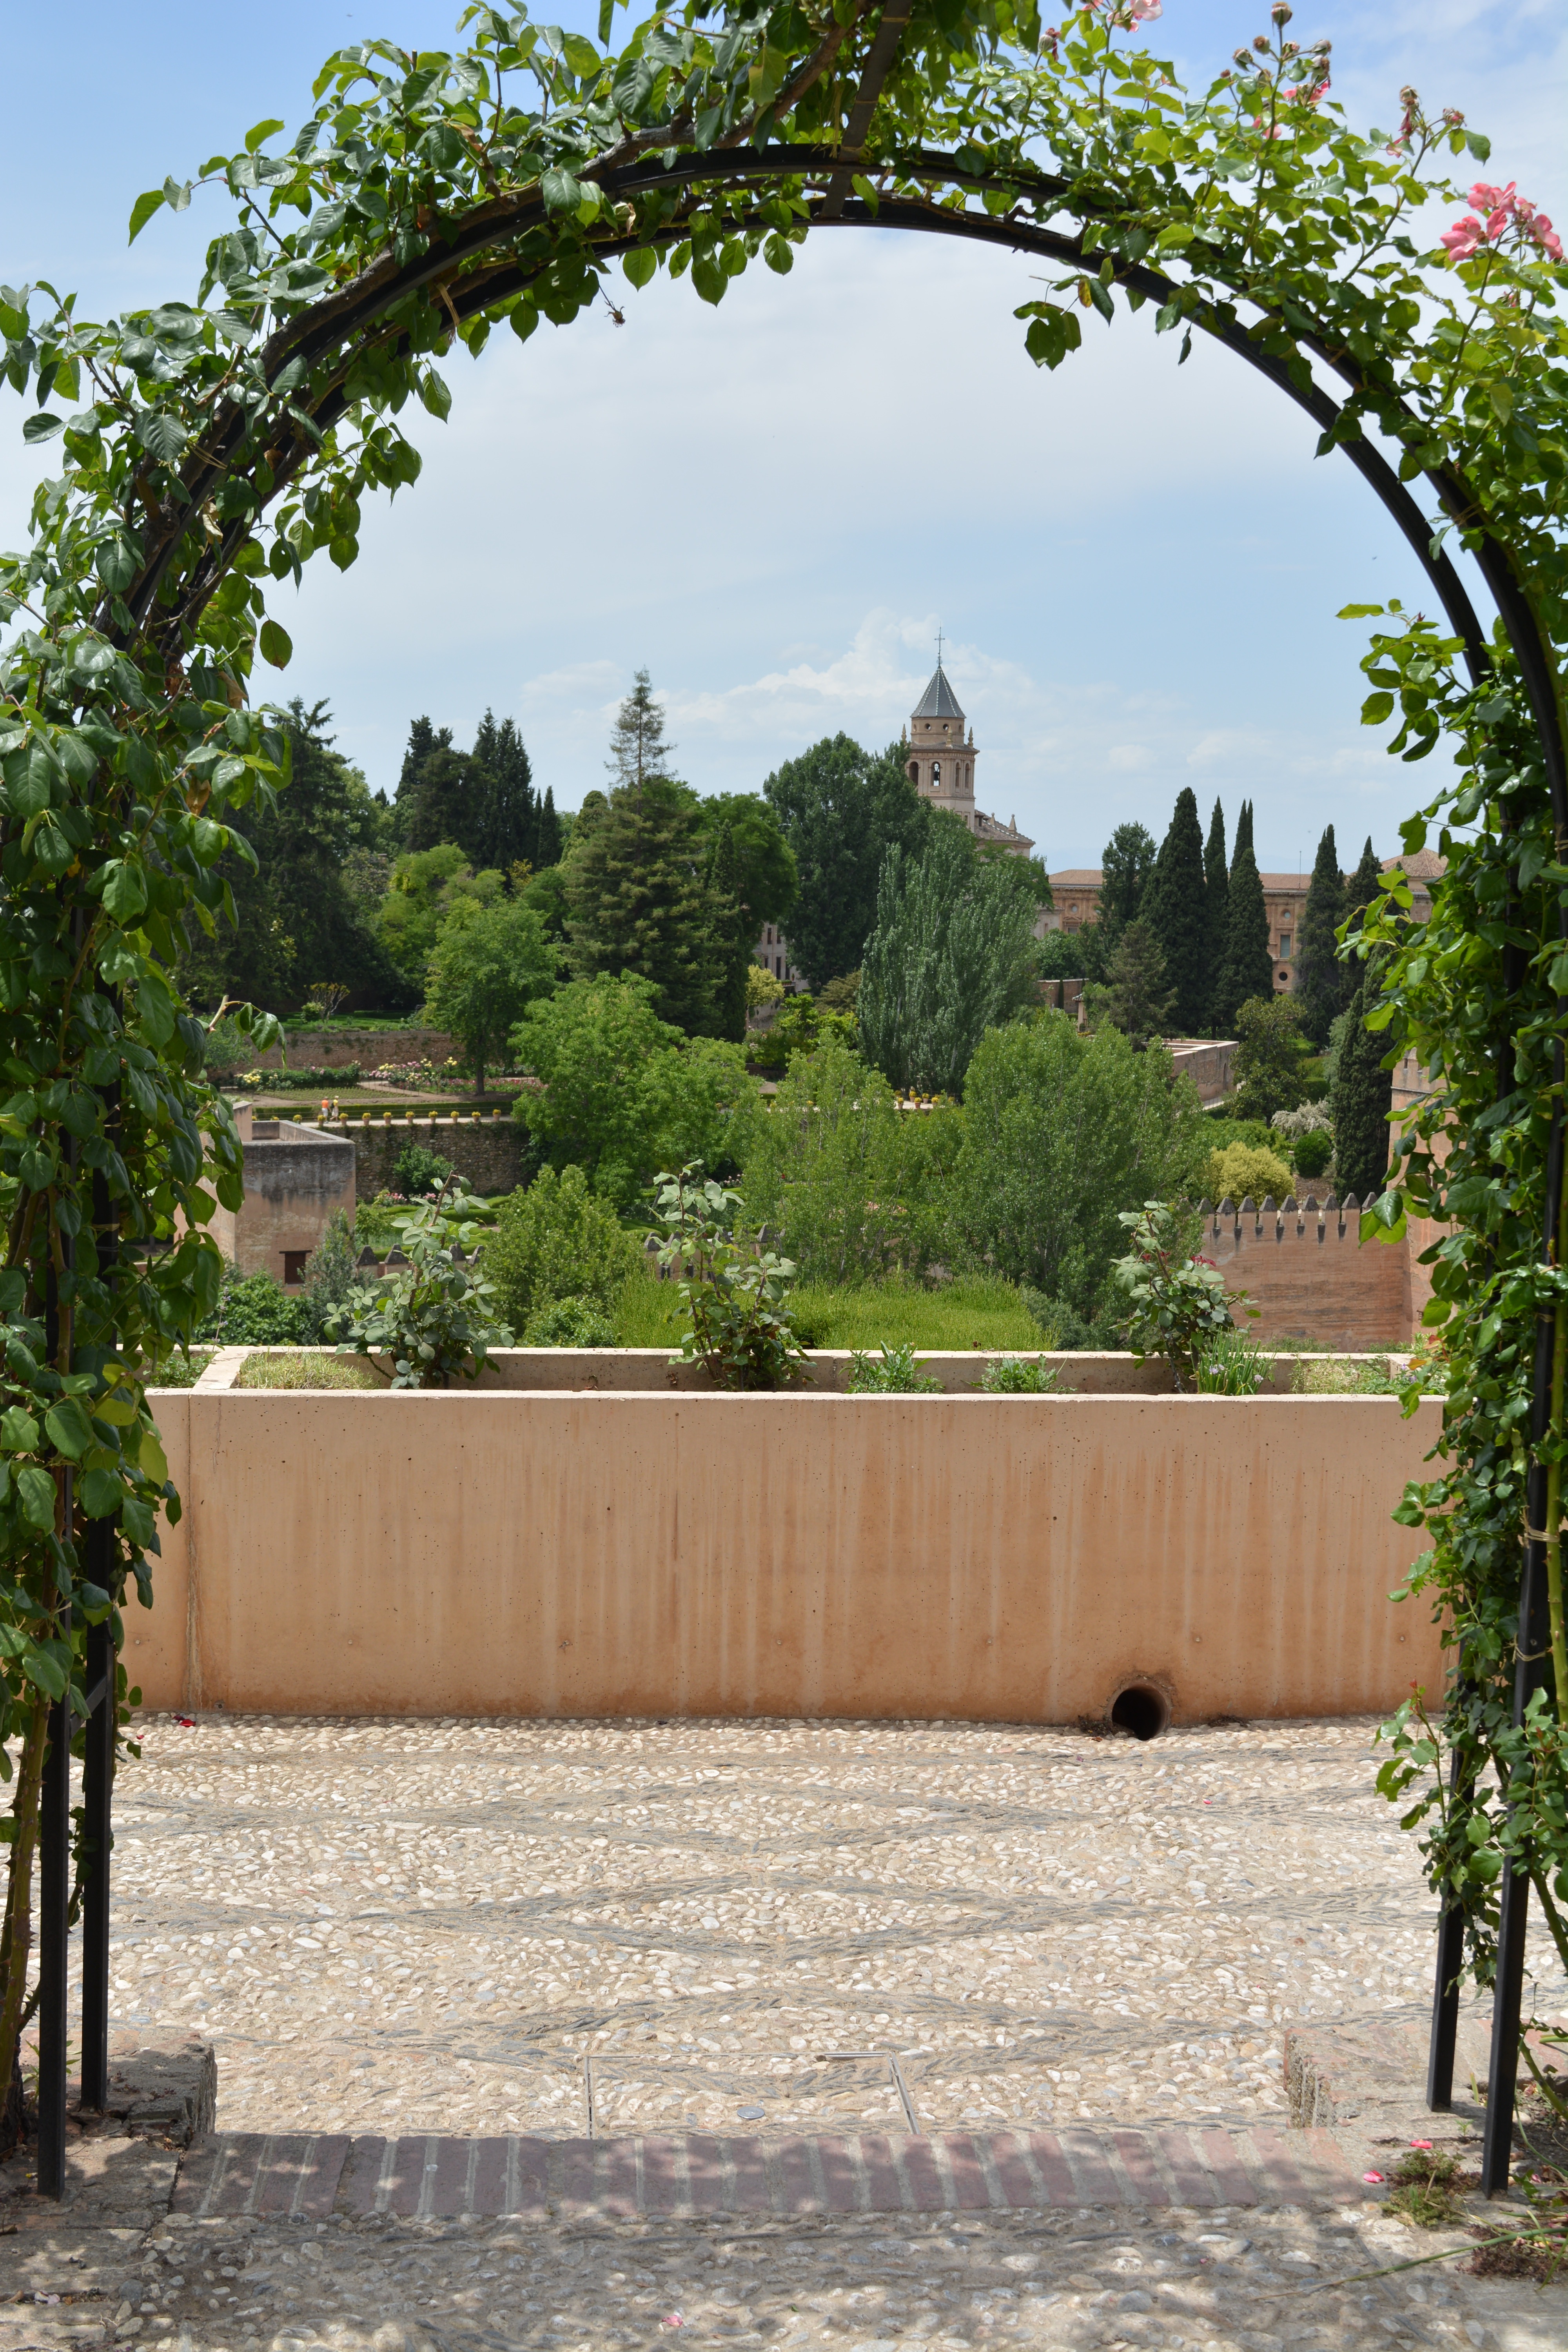
tree, architecture, flower, arch, garden, gate, spain, temple, shrine, estate, granada, alhambra